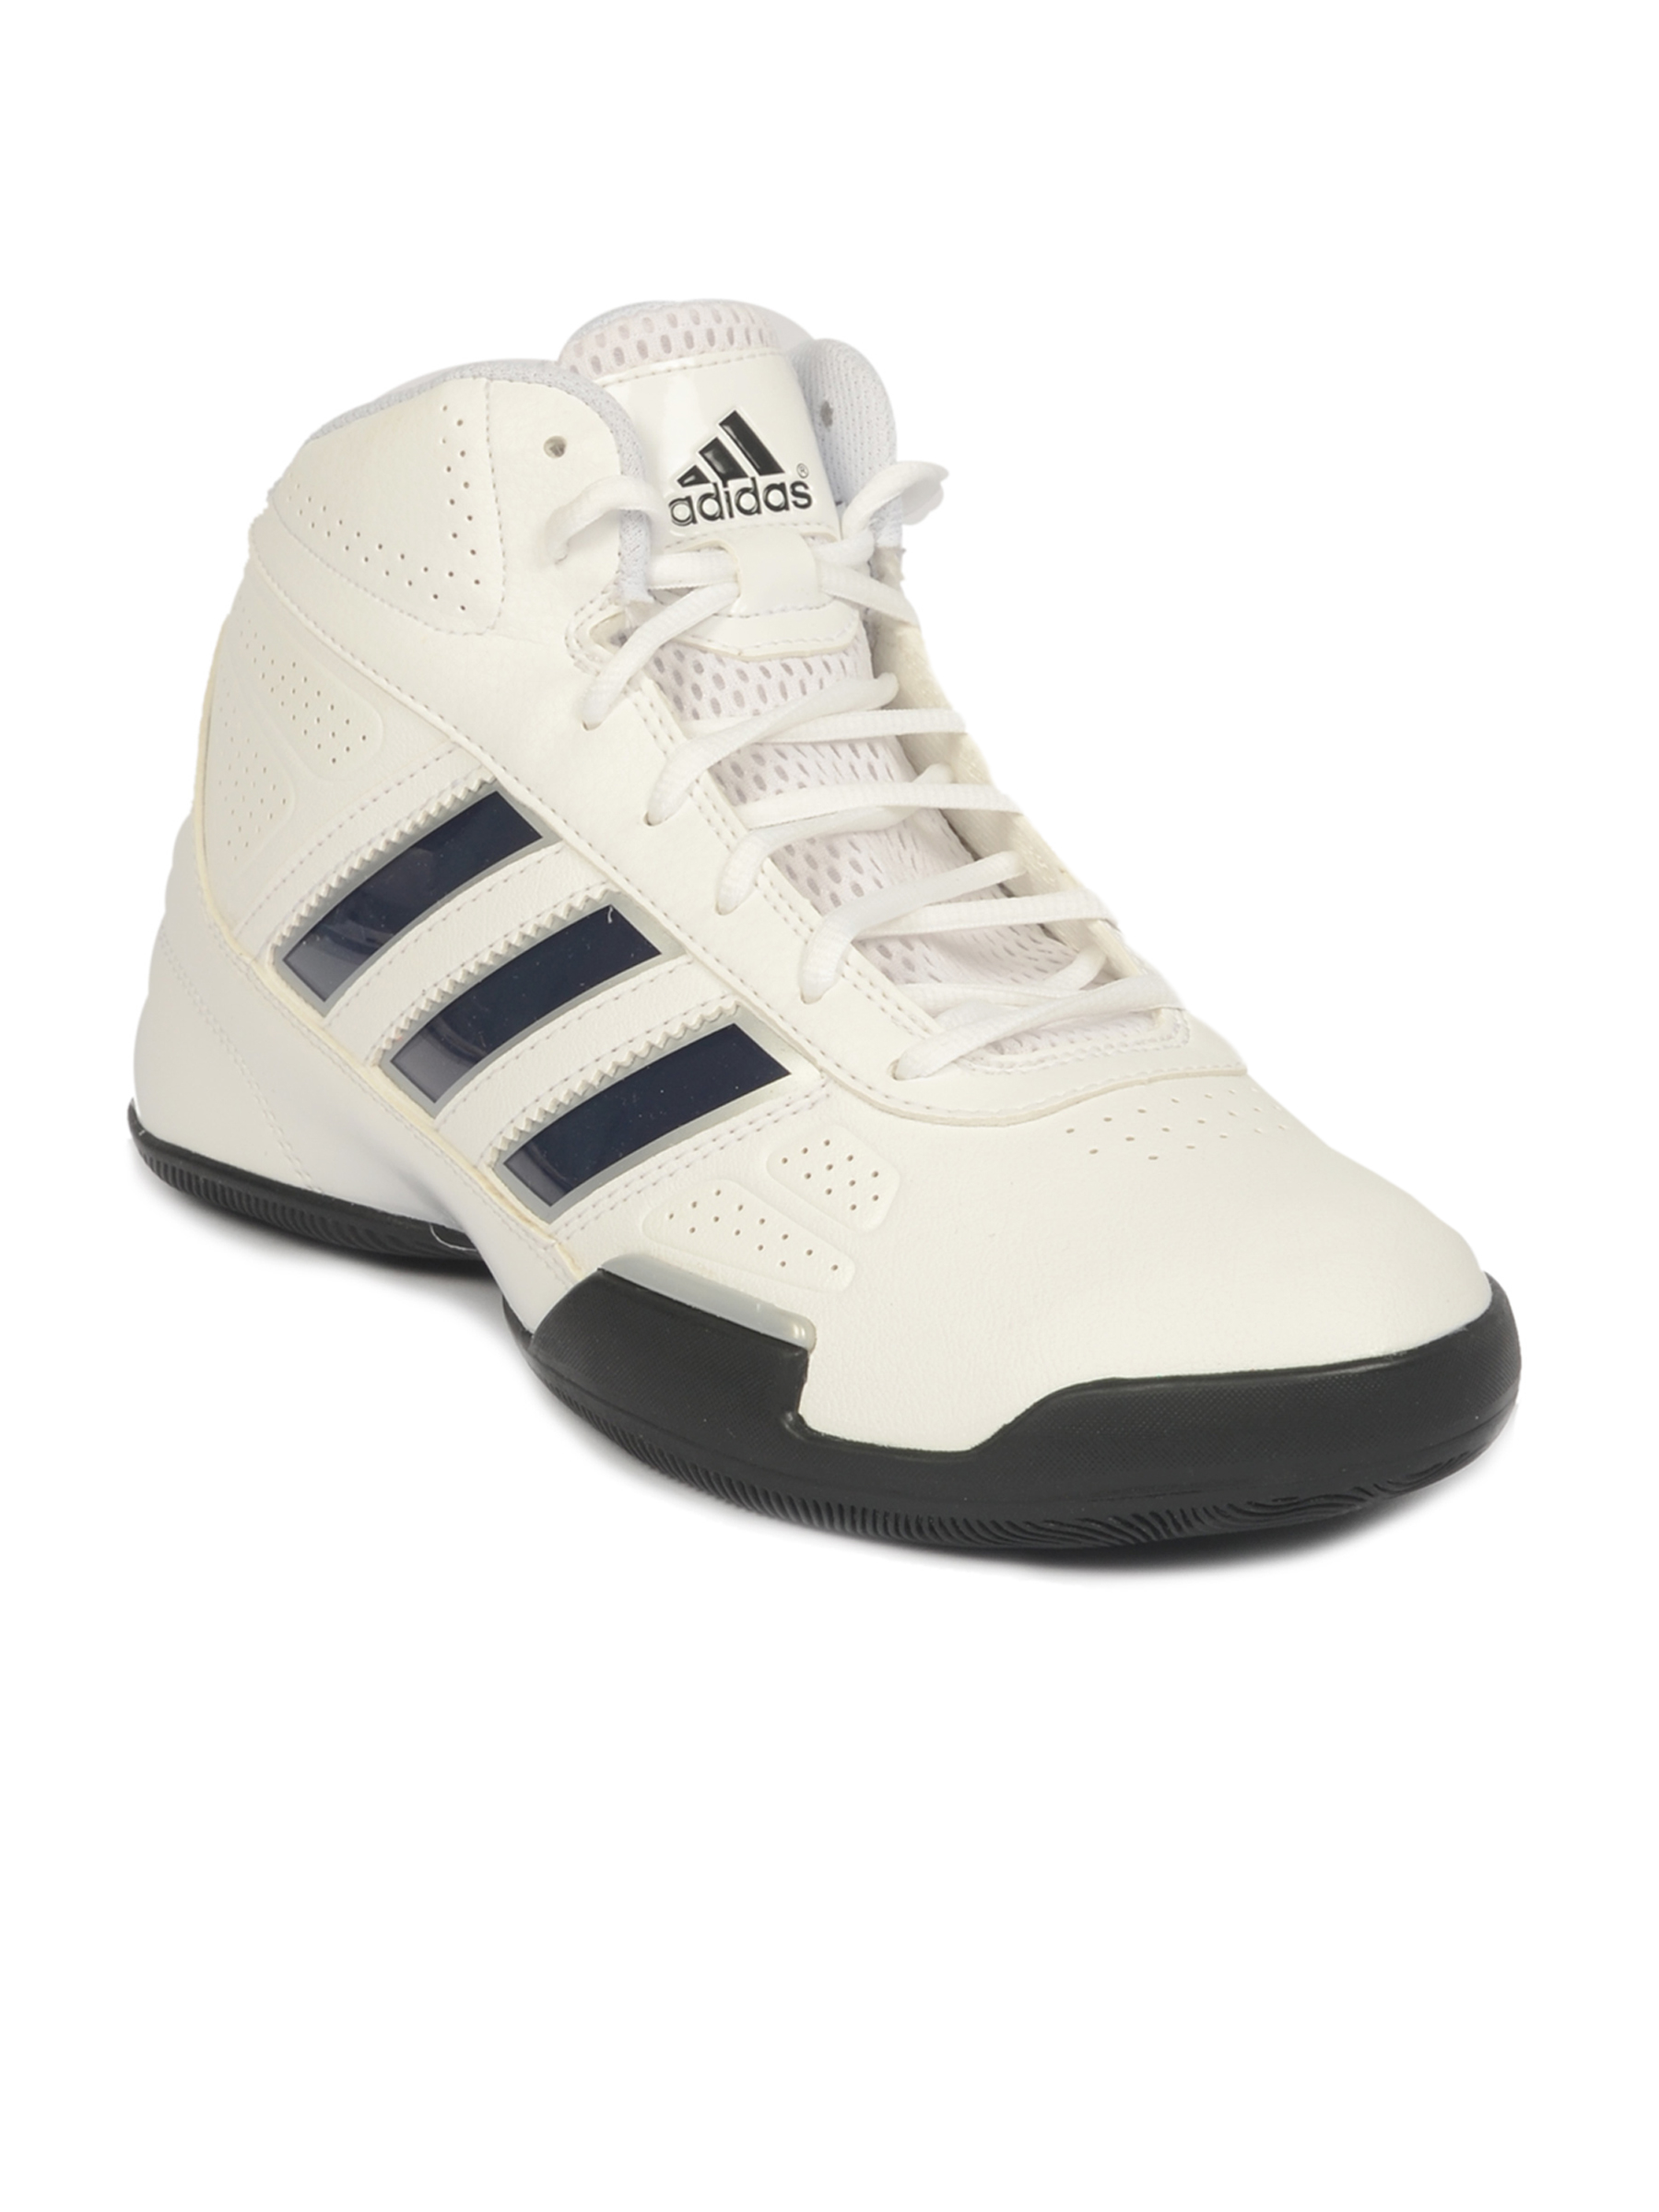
ADIDAS Men Team Feather Light 2 White Sports Shoes
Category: Footwear / Shoes / Sports Shoes
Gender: Men
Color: White
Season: Fall 2011
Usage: Sports